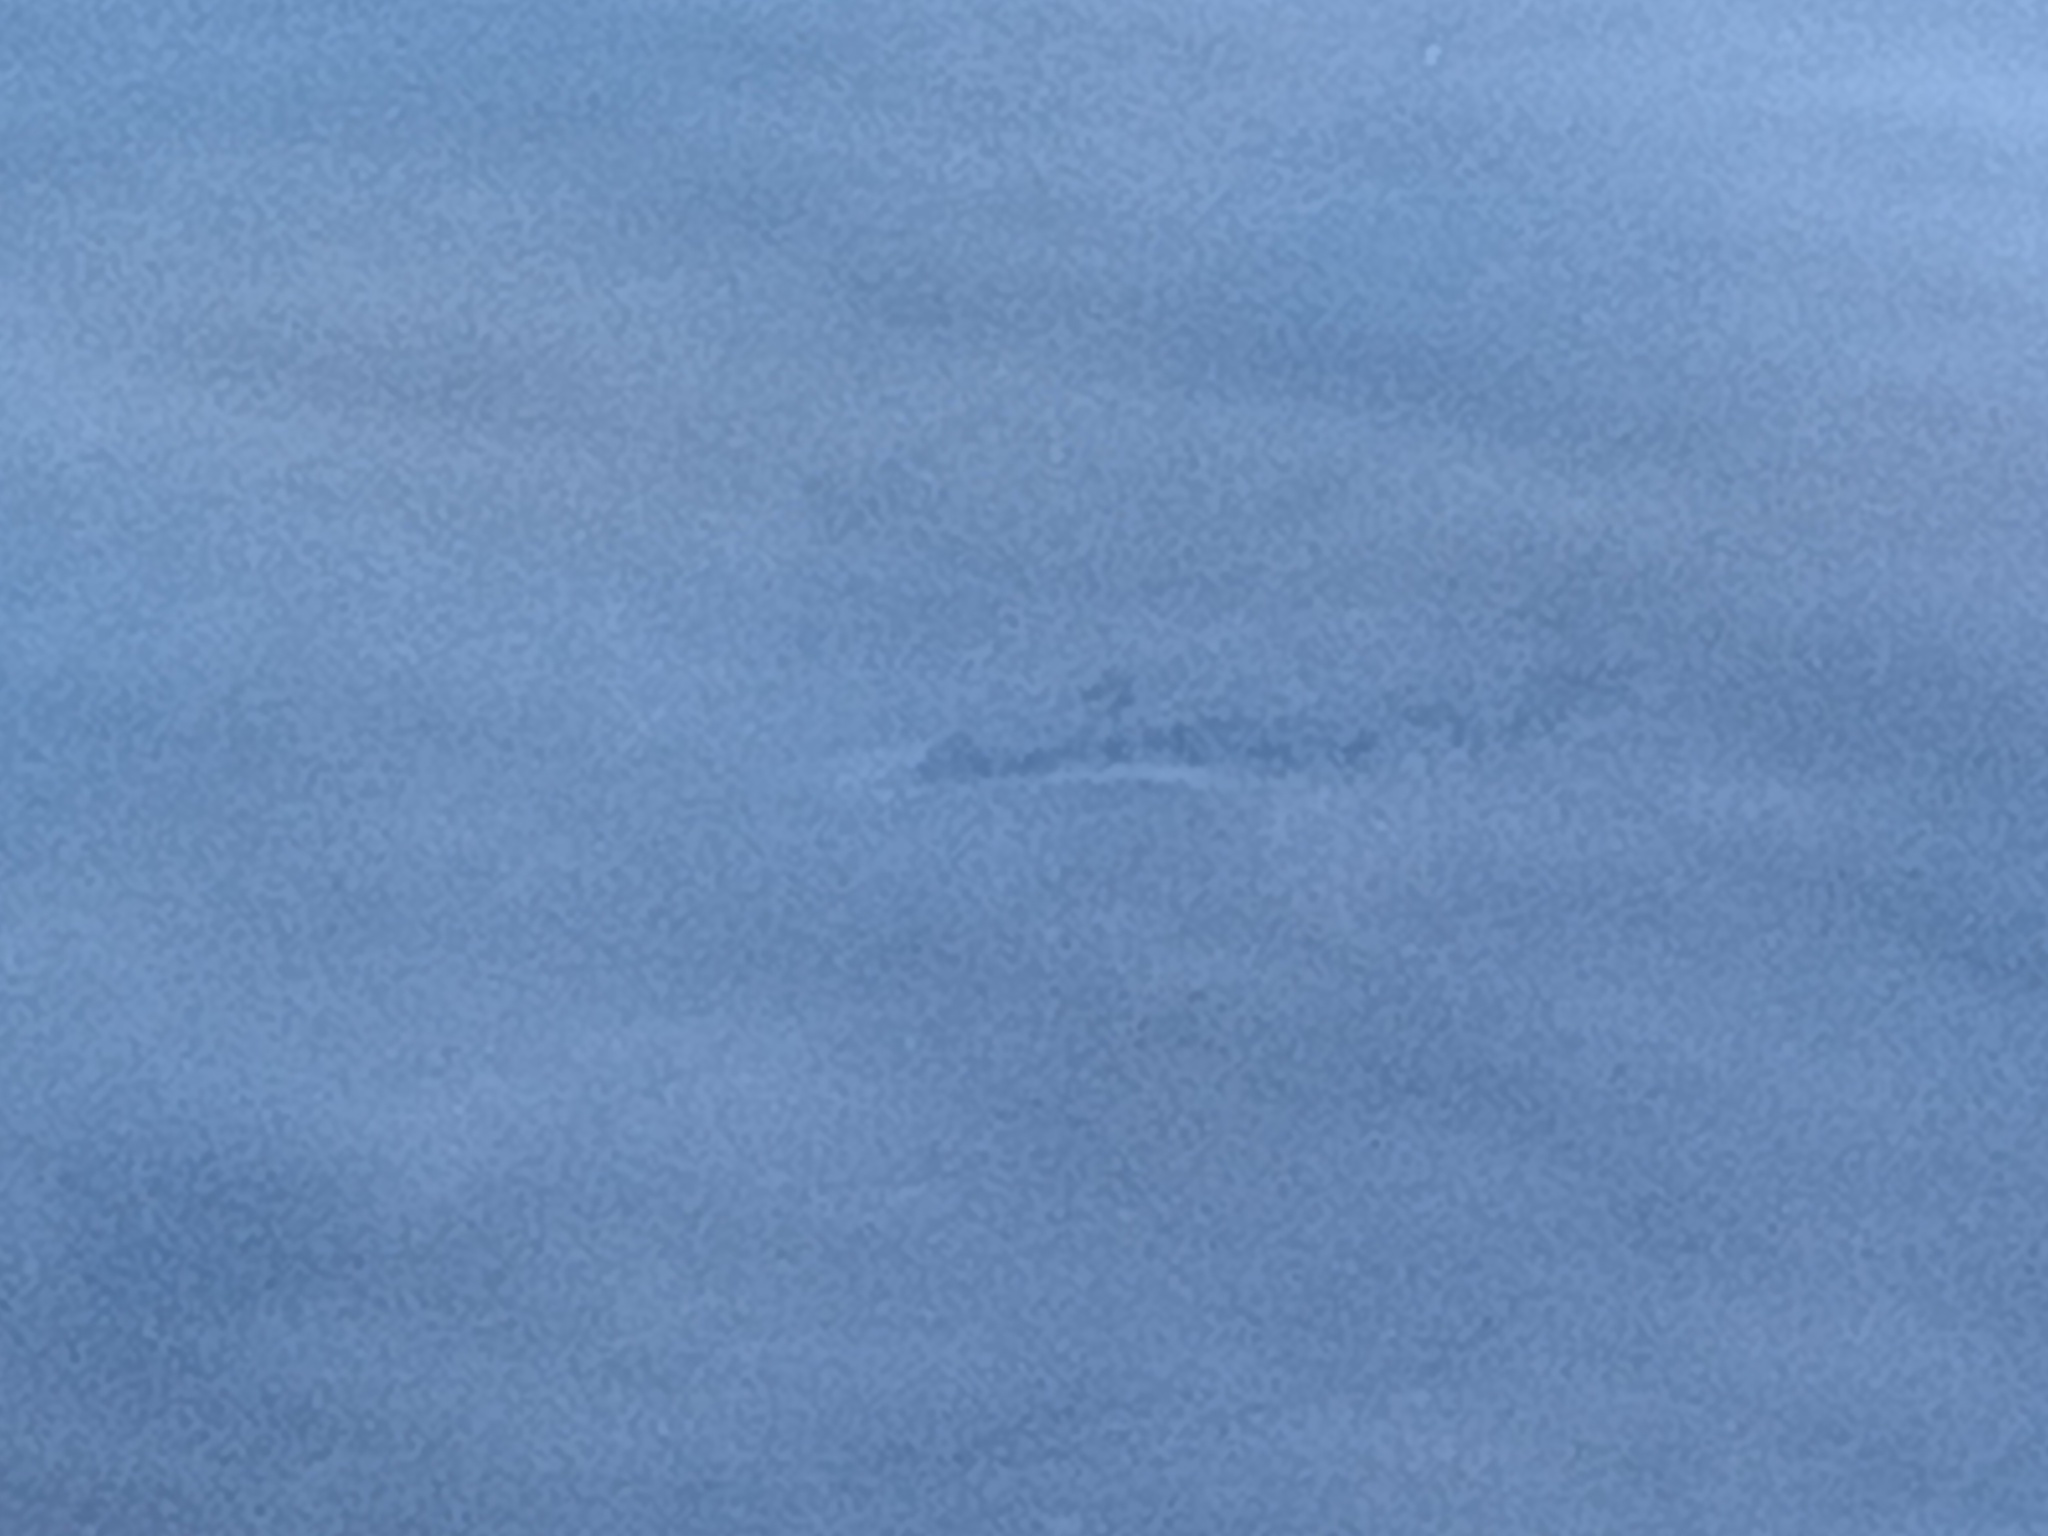
fish (species not among the labelled classes)